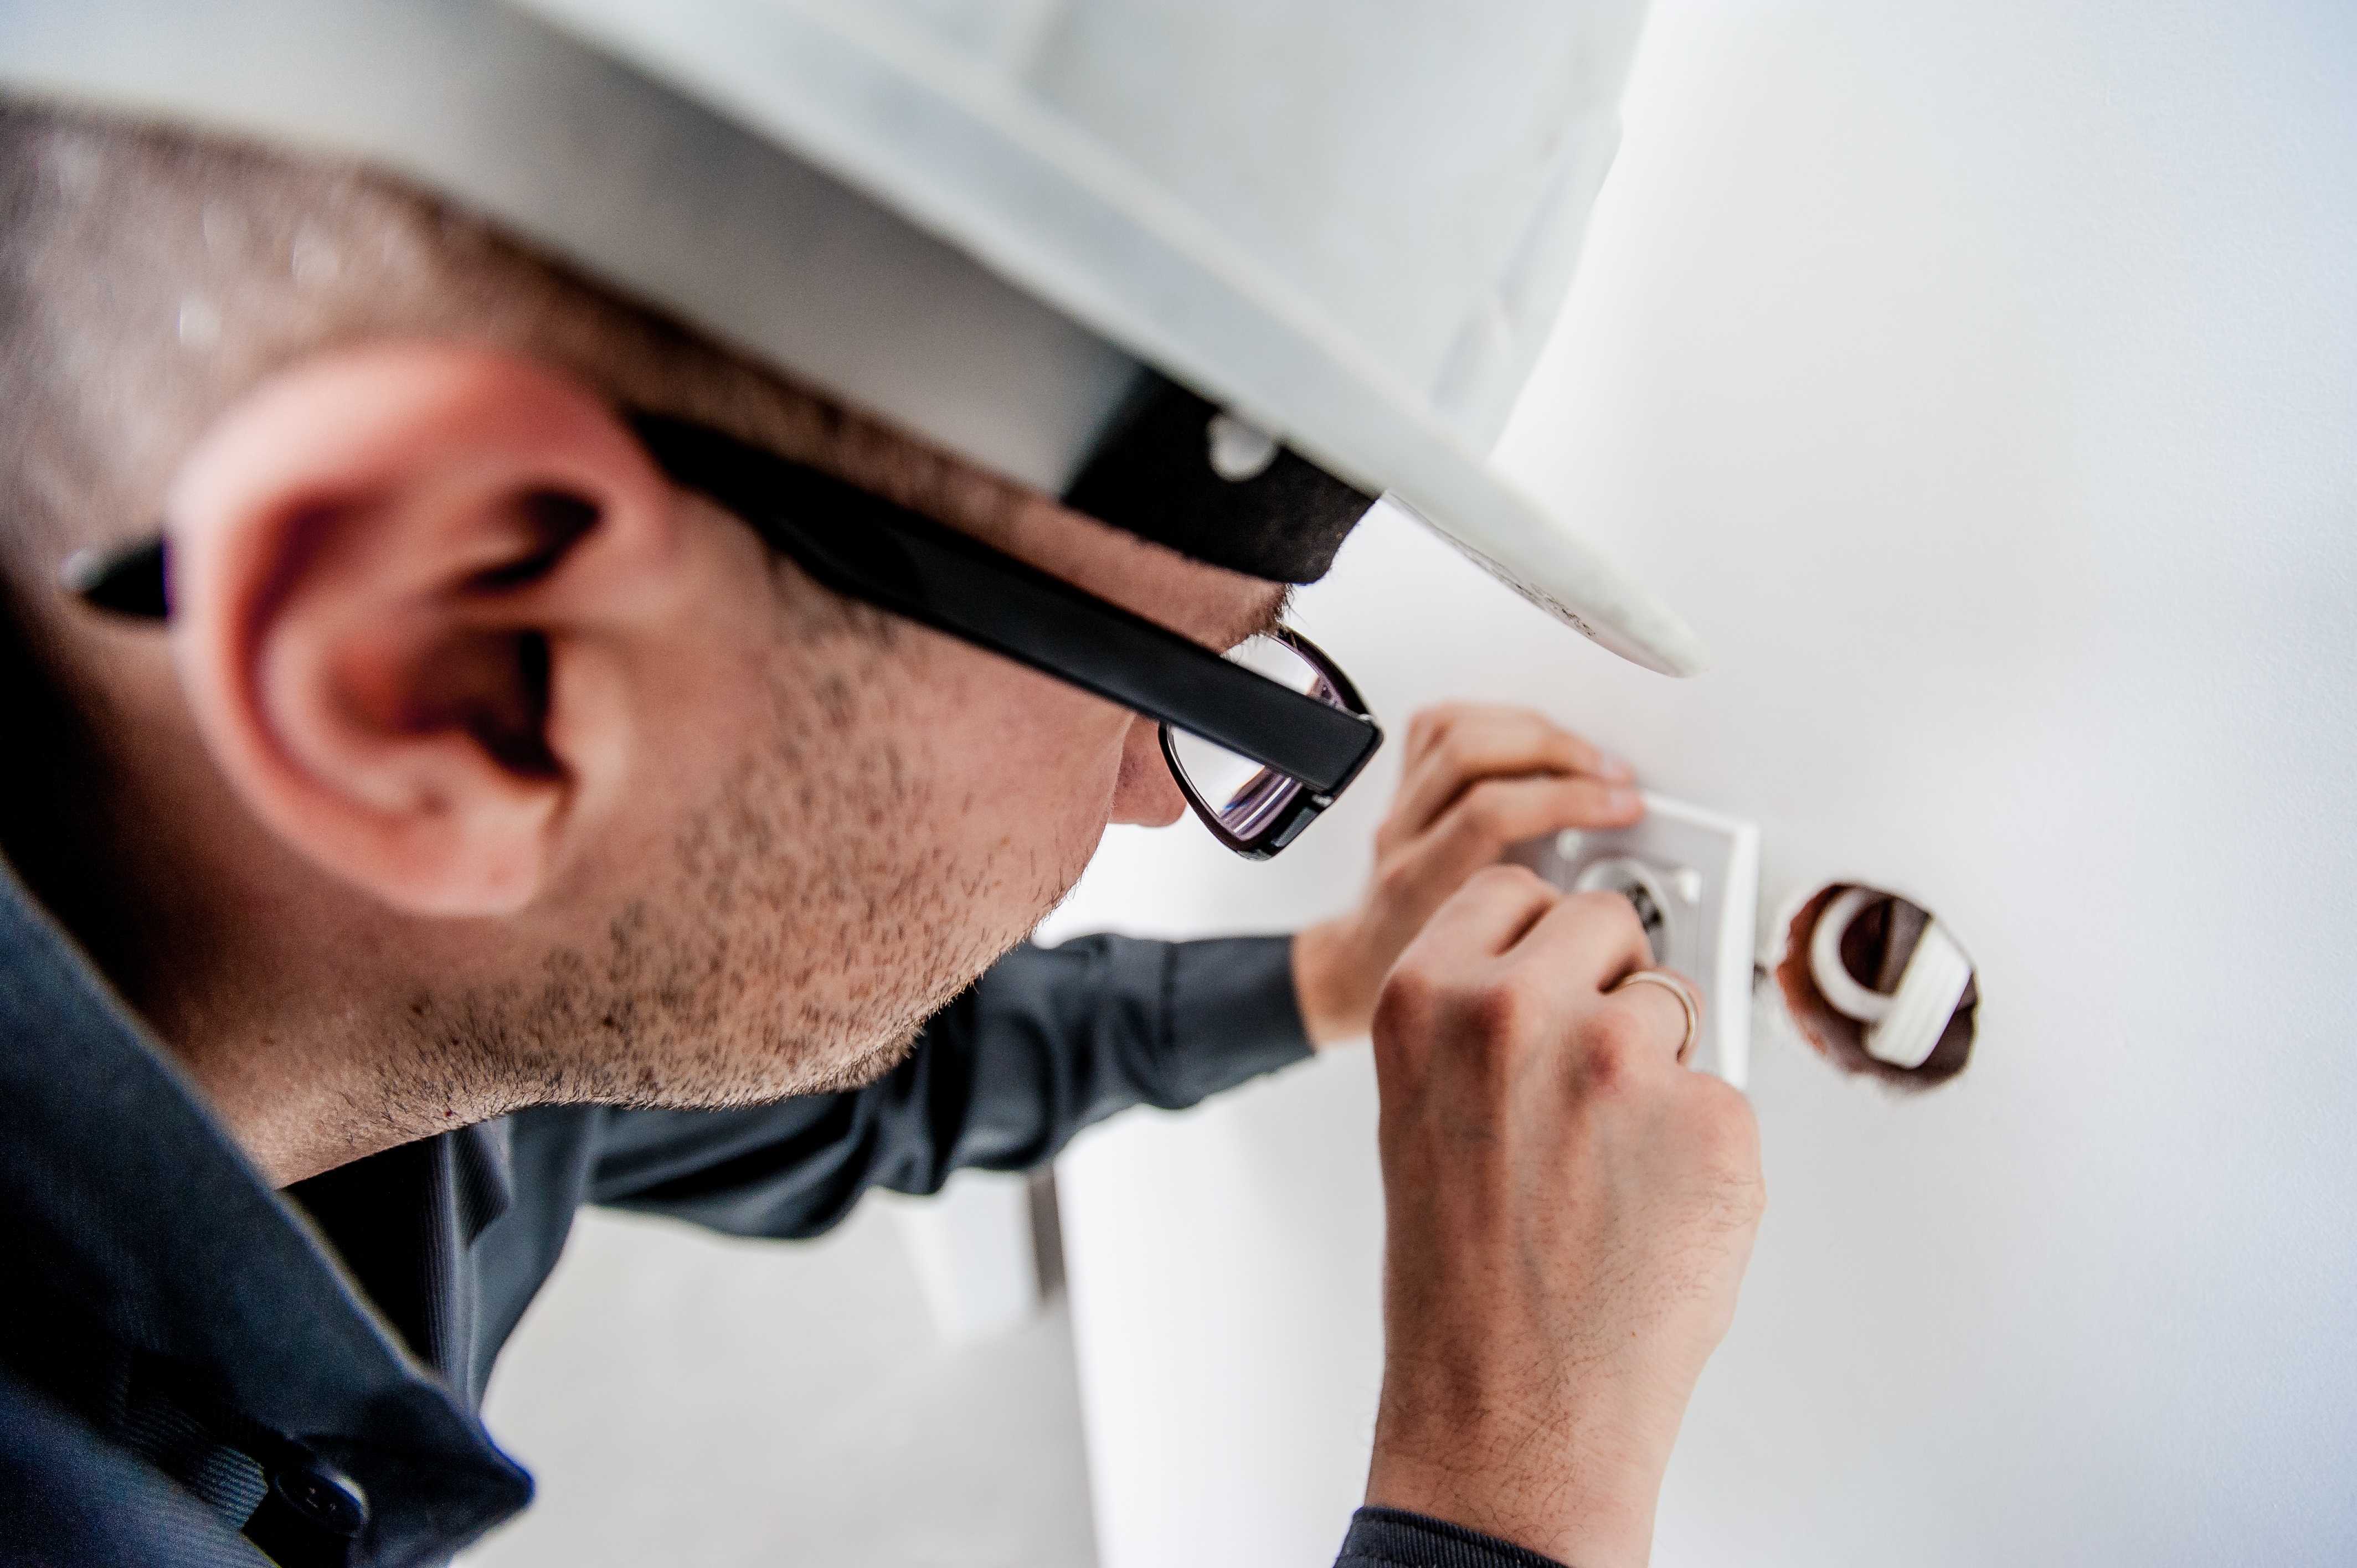
work, hand, man, person, people, building, male, architect, repair, portrait, finger, industrial, factory, professional, business, electricity, close up, worker, helmet, eye, glasses, tools, head, safety, organ, pro, body, electric, development, corporation, screwdriver, employee, electrician, builder, mechanics, the industry, the hand, sense, the foreman, vision care, surveyor, the production of, the operator